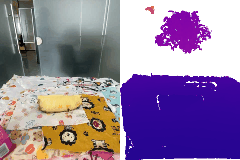
Label: pineapple